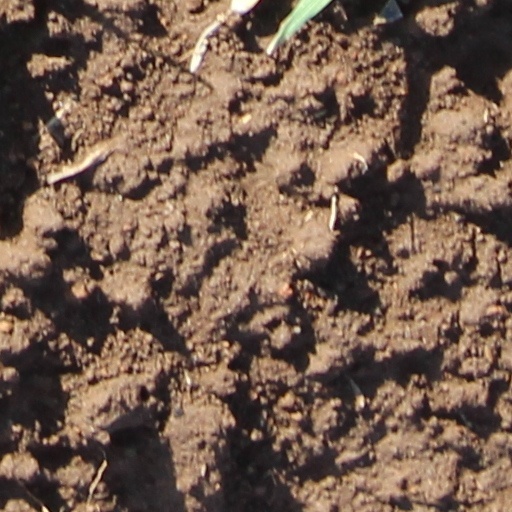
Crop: wheat